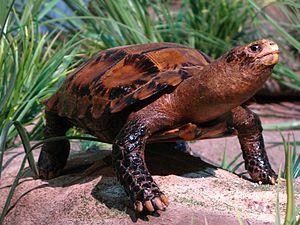
Manouria impressa, la Tortue imprimée, est une espèce de tortues de la famille des Testudinidae.